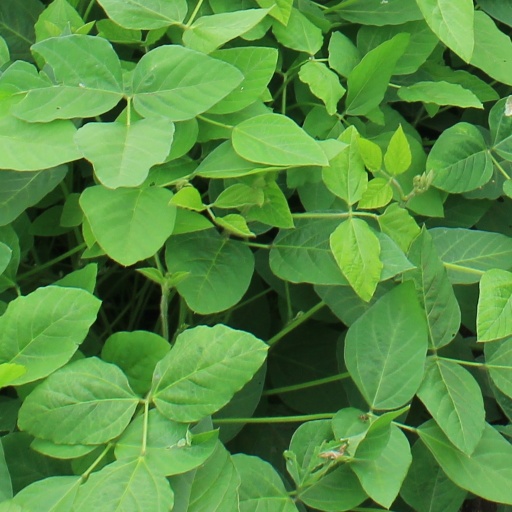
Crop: soybean